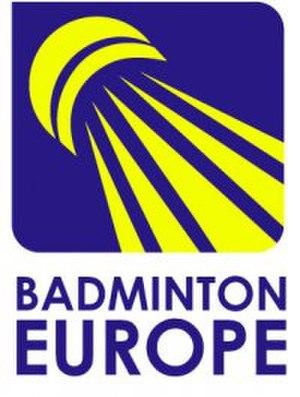
Les championnats d'Europe de badminton ont été créés en 1968 sous l'égide de la Confédération européenne de badminton et ont lieu tous les deux ans. À partir de 2017, la compétition devient annuelle sauf les années où les Jeux européens se déroulent. Depuis 2008, la BWF classe ces championnats parmi les épreuves de catégorie Grand Prix Gold puis Super 300 depuis 2018.
La Confédération européenne de badminton, nommée Badminton Europe et anciennement European badminton union est une association de fédérations nationales ayant pour vocation de gérer et de développer le badminton en Europe. Elle a son siège dans la ville danoise de Brøndby. Son président actuel est le Slovaque Peter Tarcala.